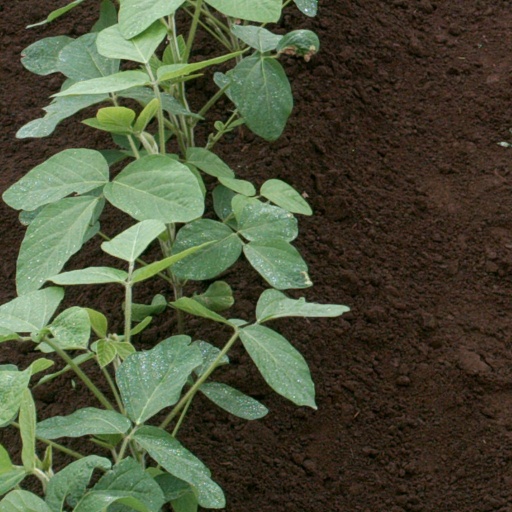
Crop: soybean